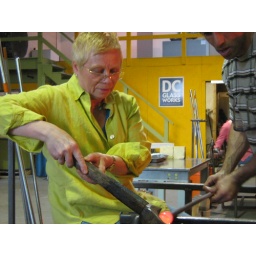
Kori molding molten glass in wooden block